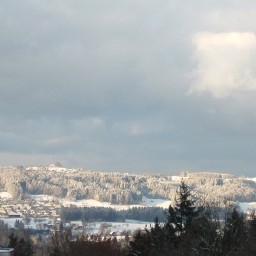
Cloud type: Nimbostratus (Ns)